Topography of Terror

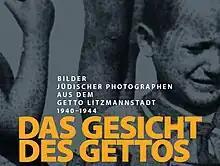

This special exhibition will be presented in the Topography of Terror Documentation Centre from 23 June 2010 on. It was developed by Dr. Ingo Loose and Dr. Thomas Lutz in cooperation with the State Archive in Łódź.